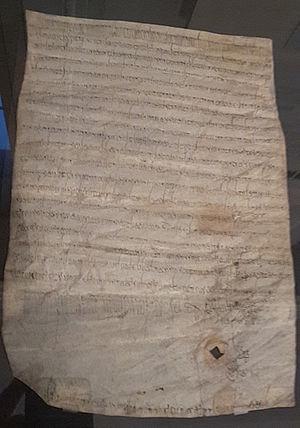
Autorisation donnée par Thierry III, à Chramlin, évêque d'Embrun, déposé, de se retirer dans l'abbaye de Saint-Denis. Parchemin 43x30
Thierry III, né vers 657, mort en 691, est le roi des Francs de Neustrie en 673 et de 675 à 679, puis roi de tous les Francs de 679 à 691.
Embrun est une commune française située dans le département des Hautes-Alpes, en région Provence-Alpes-Côte d'Azur.